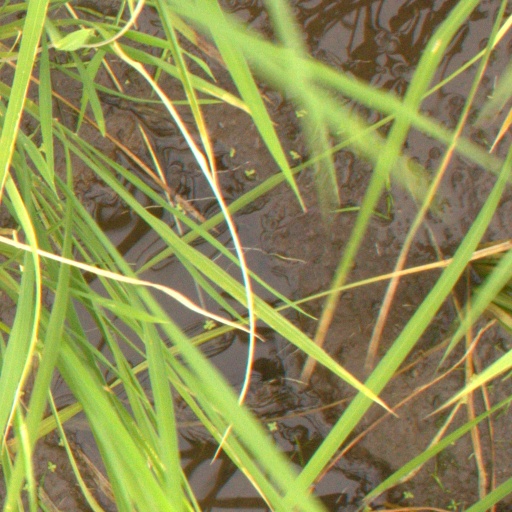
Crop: rice